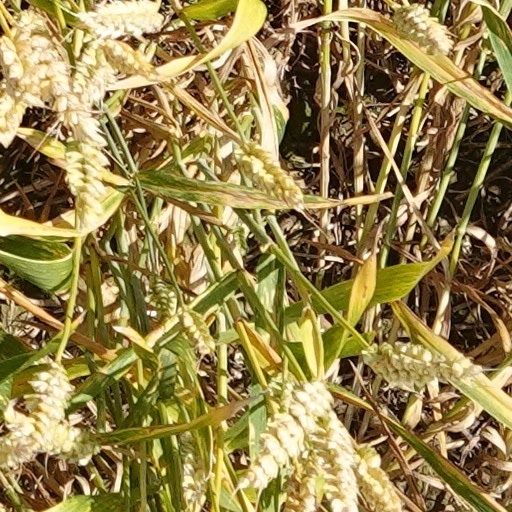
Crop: wheat